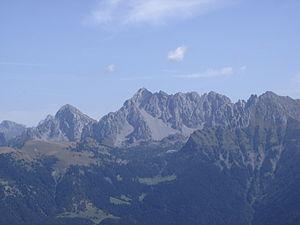
Le Pizzo Camino est une montagne qui s'élève à 2 492 m d'altitude dans les Alpes bergamasques, au Nord de la Lombardie en Italie.